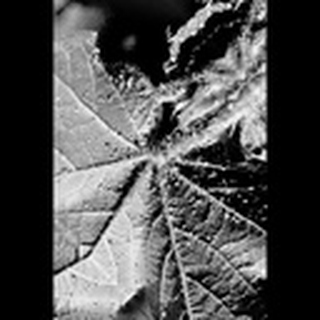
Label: cotton_aphids